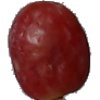
Label: Grape Pink 1